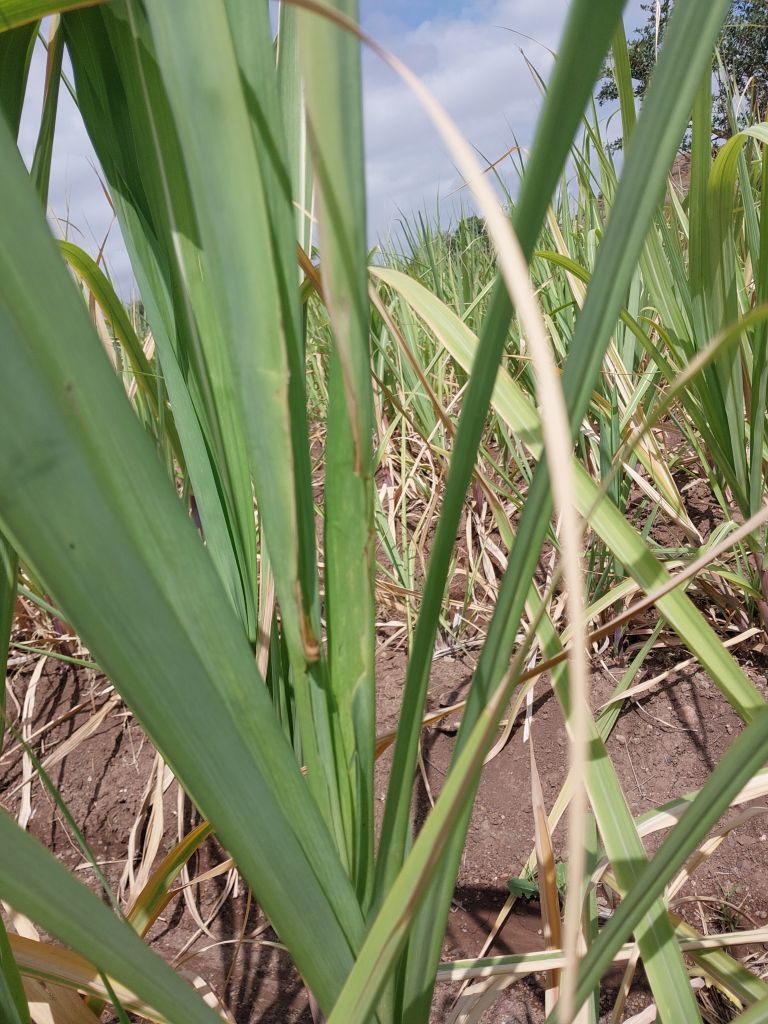
Label: Pokkah Boeng